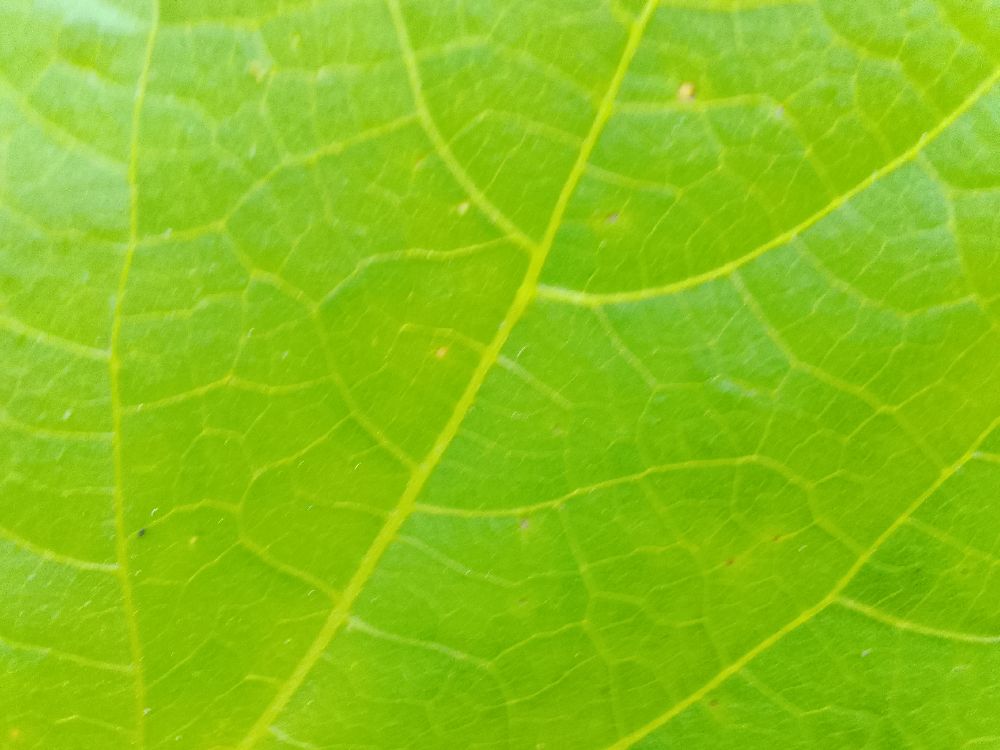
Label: healthy